West Retford Hotel

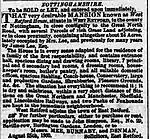
Sale notice for West Retford House in 1860

The artist Thomas Malton drew a view of West Retford House which he exhibited at the Royal Academy in 1777. It was later turned into an engraving and published in the book called “Picturesque views of the principal seats of the nobility and gentry in England and Wales” in 1786. This drawing is shown. It may be that the house was also admired by the Prince Regent's father as there is a copy of it in the personal collection of King George III.